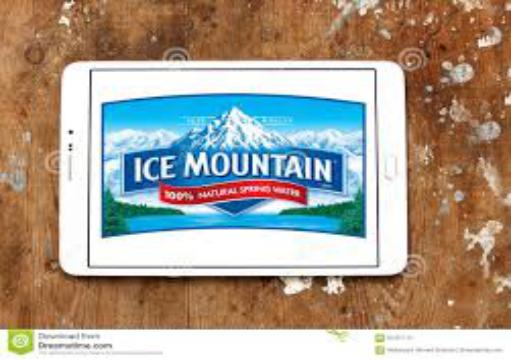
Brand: Ice Mountain
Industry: Food